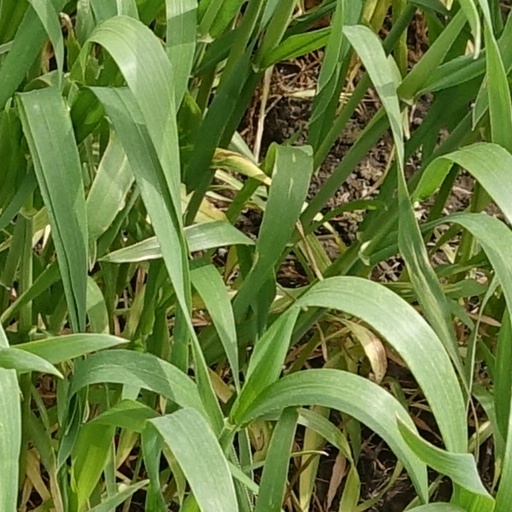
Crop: wheat